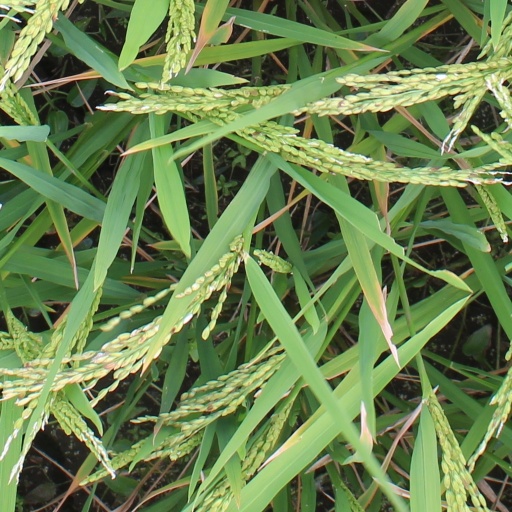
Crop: rice